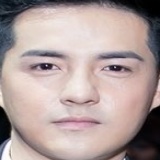
ca sĩ Ông Cao Thắng